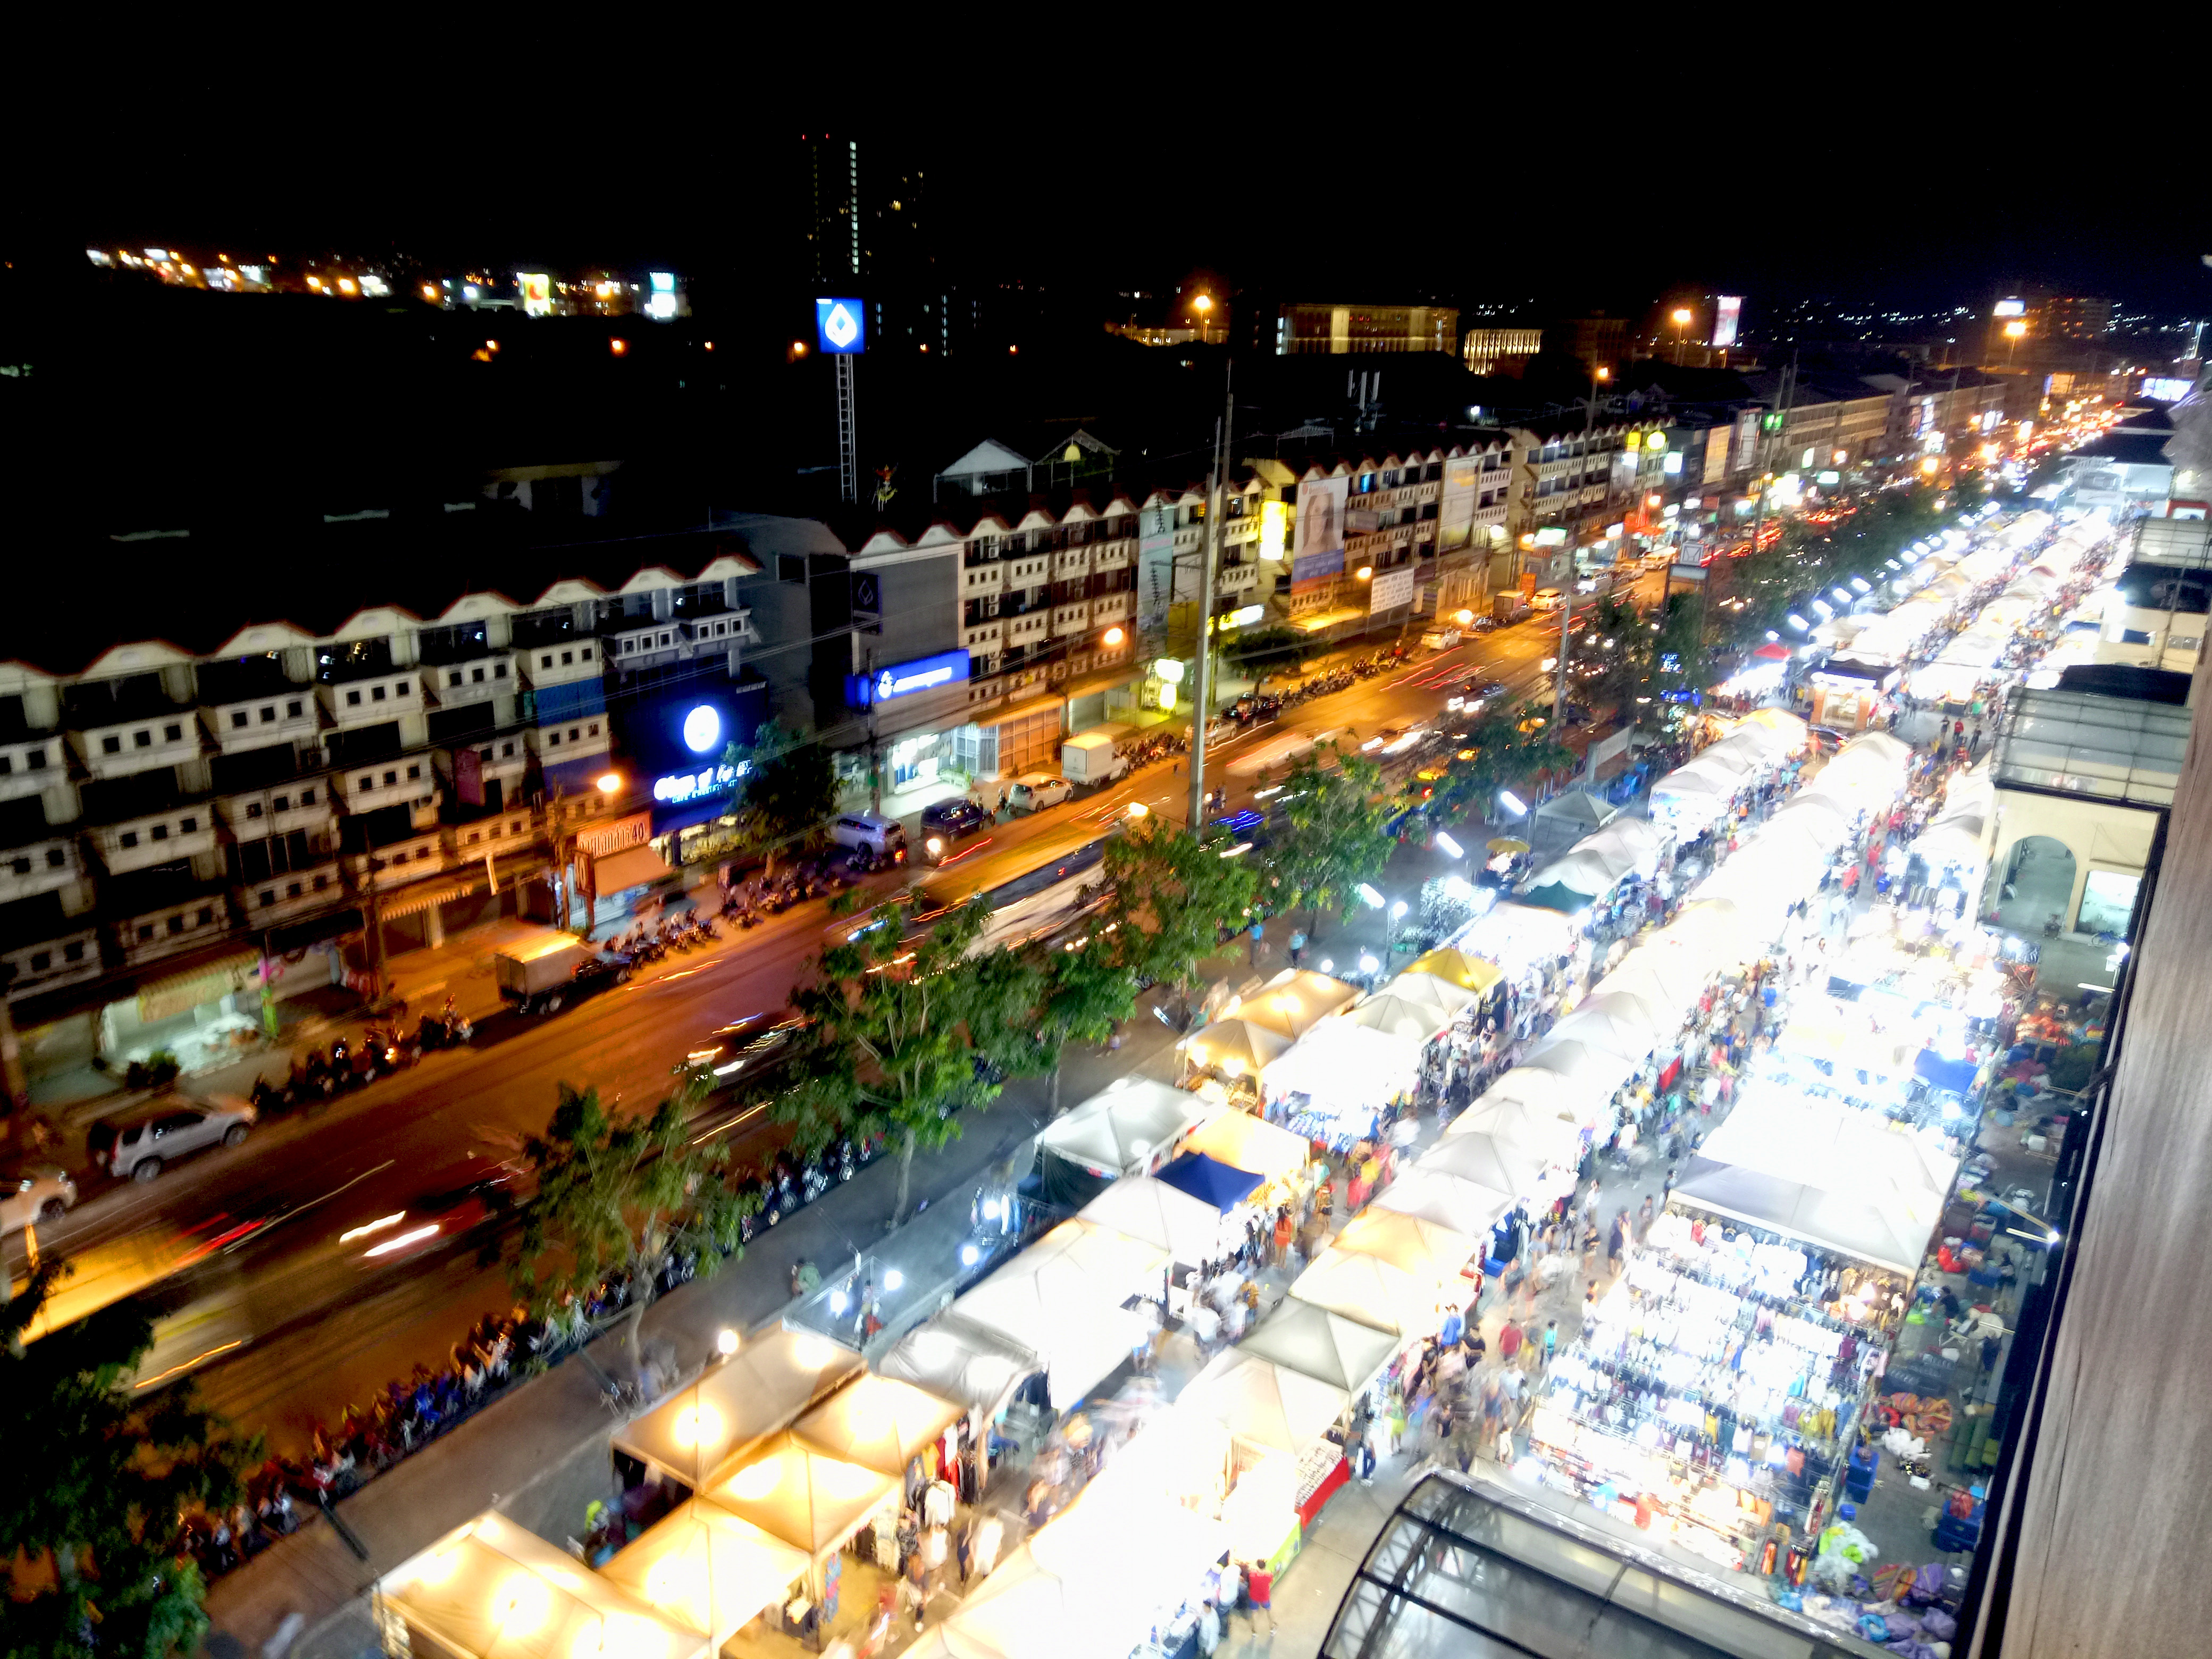
market, night, metropolitan area, urban area, city, human settlement, building, mixed use, traffic, metropolis, traffic congestion, architecture, urban design